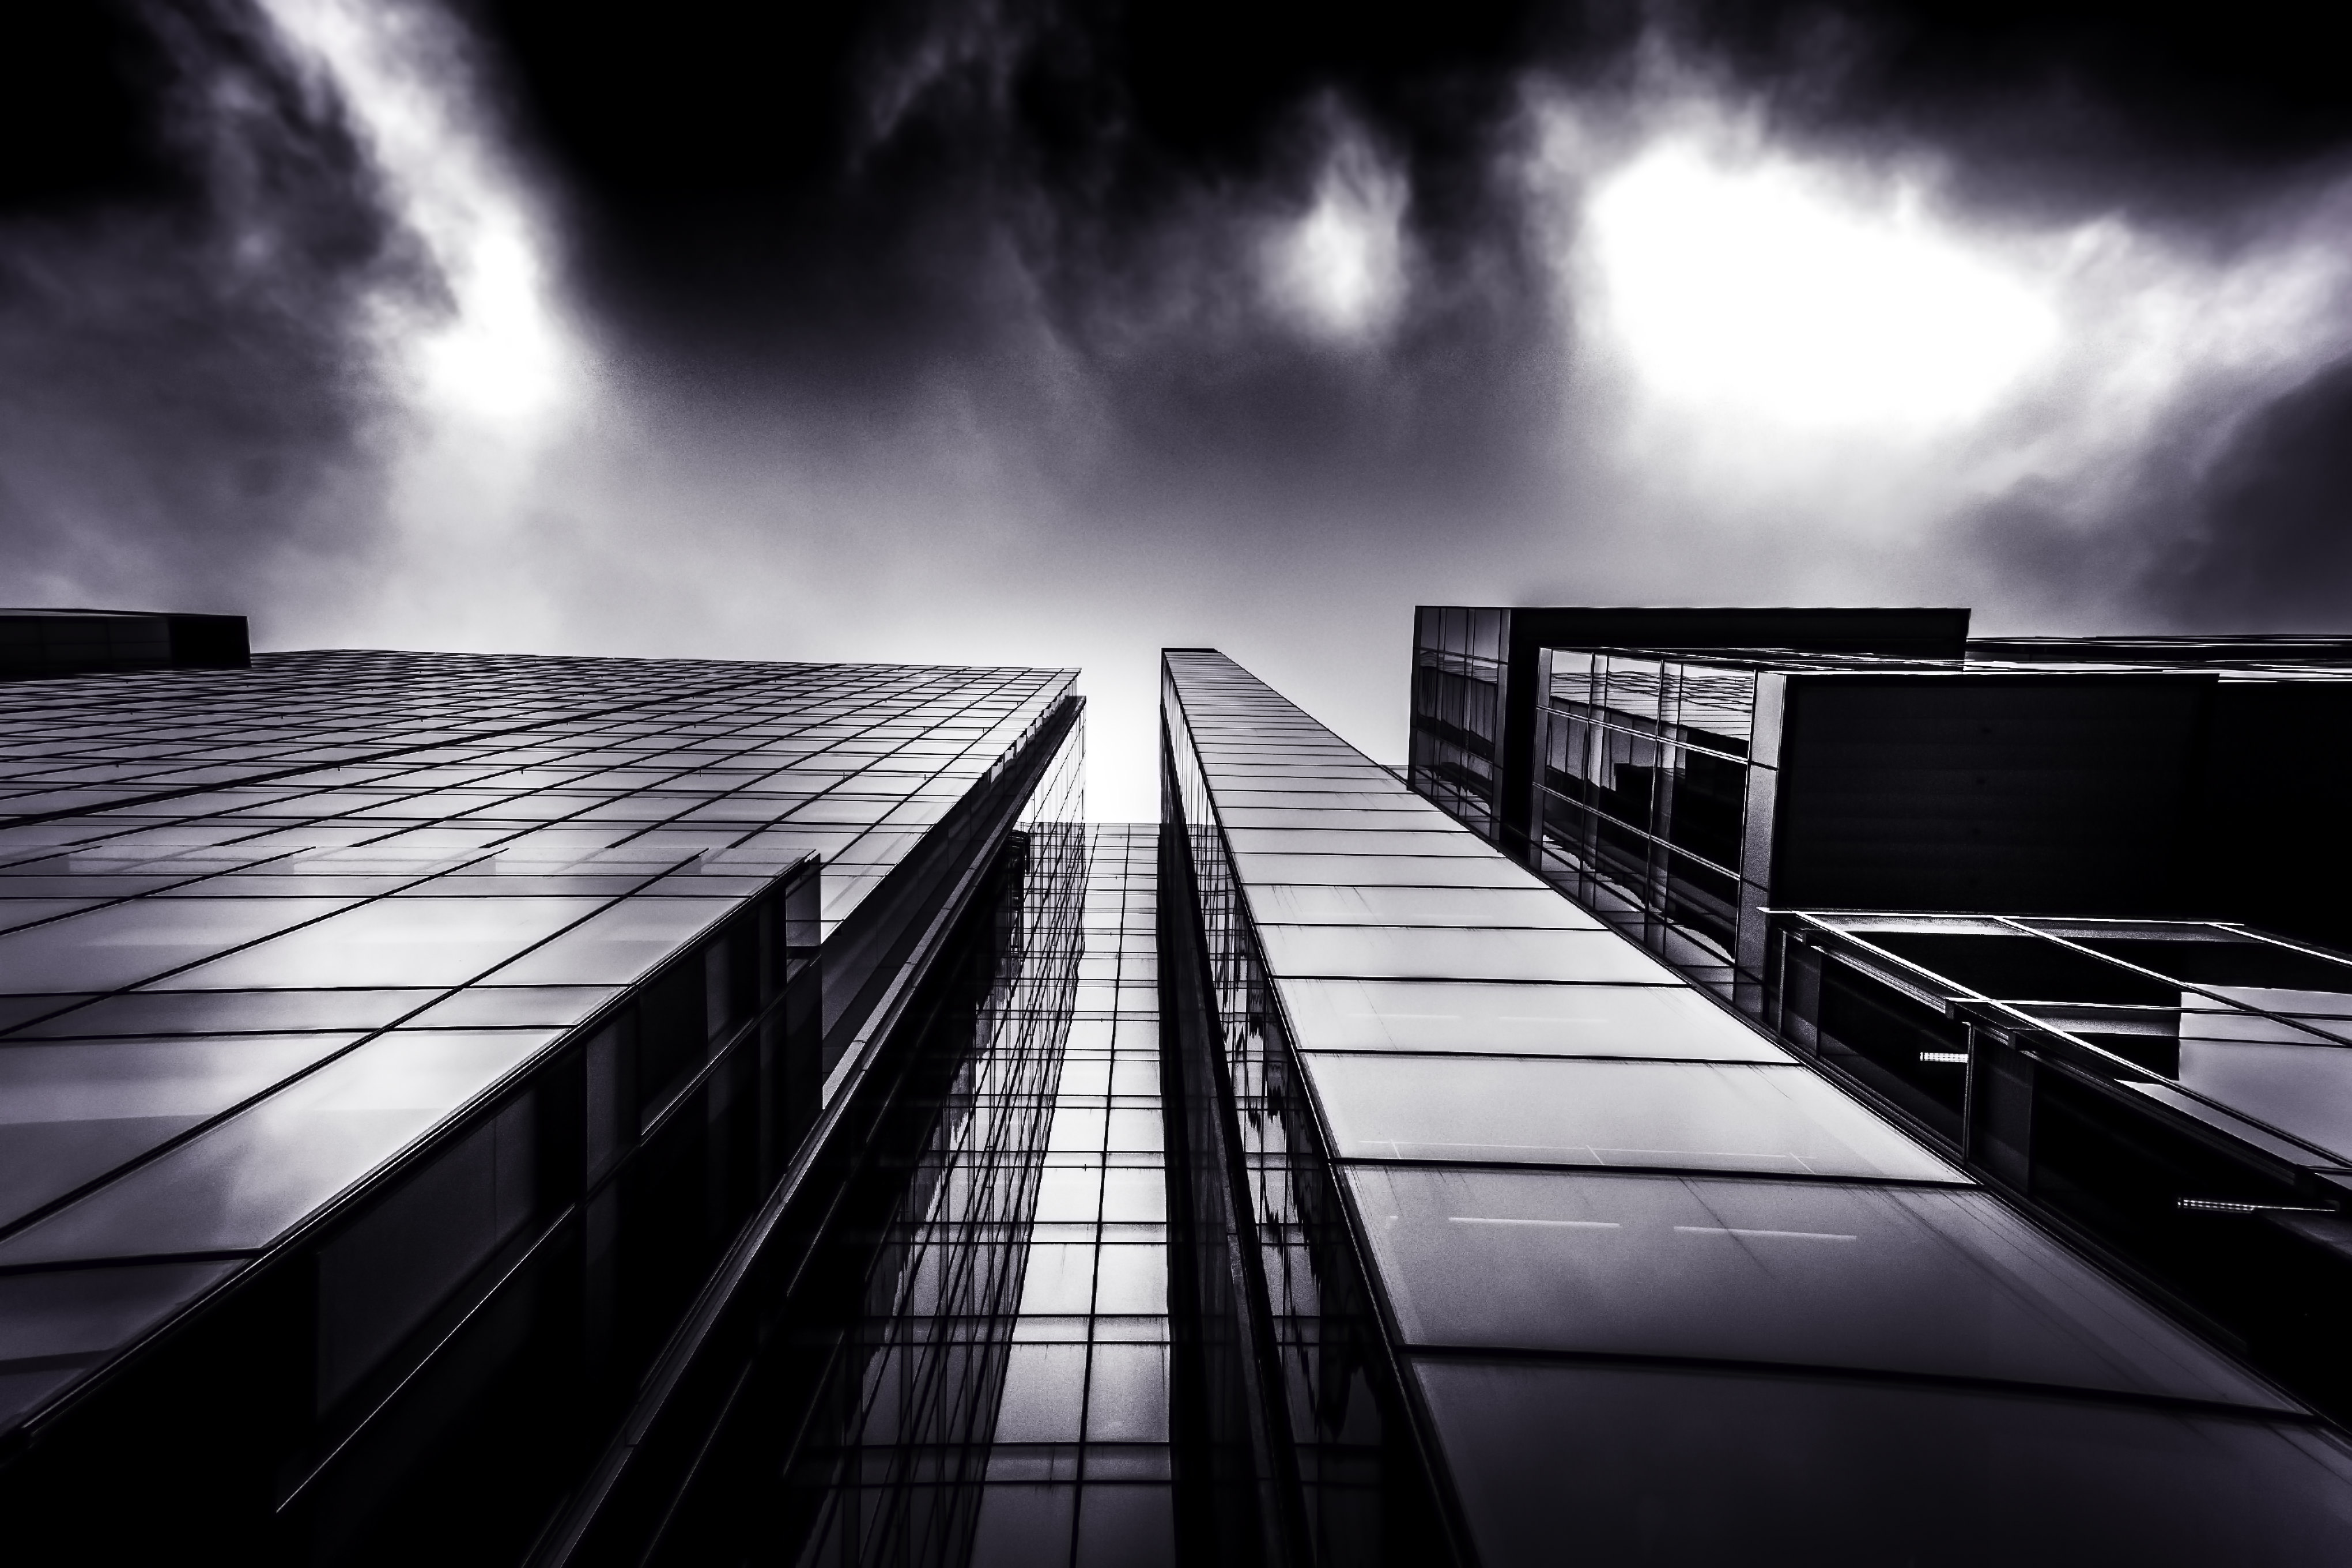
light, cloud, black and white, architecture, sky, night, sunlight, cloudy, perspective, building, skyscraper, highrise, dark, line, reflection, darkness, monochrome, clouds, windows, glasses, tall, image, shape, screenshot, atmosphere of earth, low angle photography